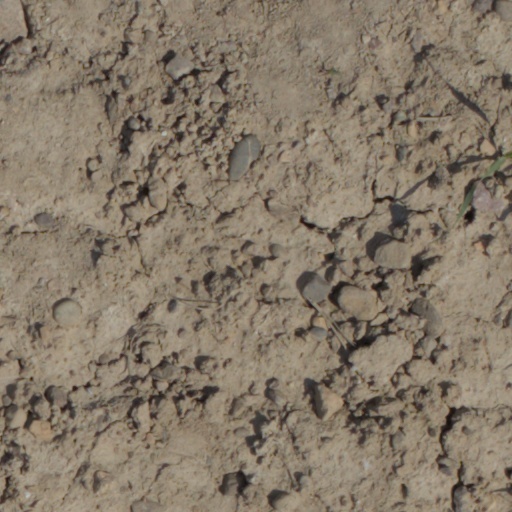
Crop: wheat